Squash at the 2019 Island Games

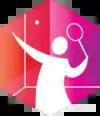

Squash, for the 2019 Island Games held at the Europa Sports Complex – Squash Centre, Gibraltar in July 2019.